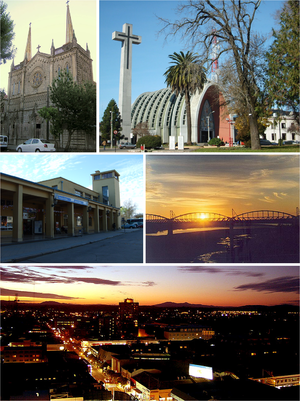
Chillán
Chillán er en stor kommune-by i regionen Ñuble i Diguillín-provinsen i Chile, beliggende syd for landets hovedstad Santiago, tæt på det geografiske midtområde af Chile. Byen er hovedstaden af Ñuble-regionen siden den 6. september 2015. Byen har togstation, busterminal med forbindelser til andre byer, en militærbase samt landbrugsafdelingen for Concepción universitetet. Byen har et moderne stort shoppingcenter, samt en kæmpe markedsplads hvor befolkningen kan sælge og købe frugt, grønsager, tøj og håndlavede artikler. De nærliggende bjerge kan man stå på ski i.